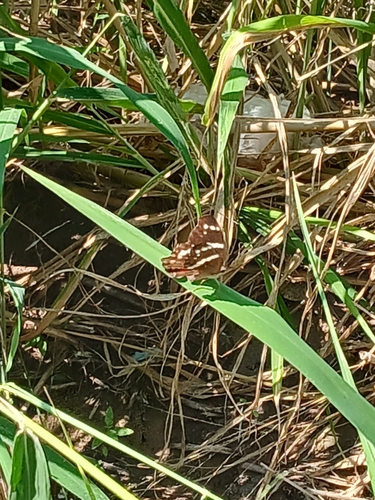
Scientific name: Anartia fatima
Common name: Banded peacock
Family: Nymphalidae
Order: Lepidoptera
Pollinator type: Primary pollinator
Habitat: Open areas and gardens
Geographic range: South America
Conservation status: Least Concern